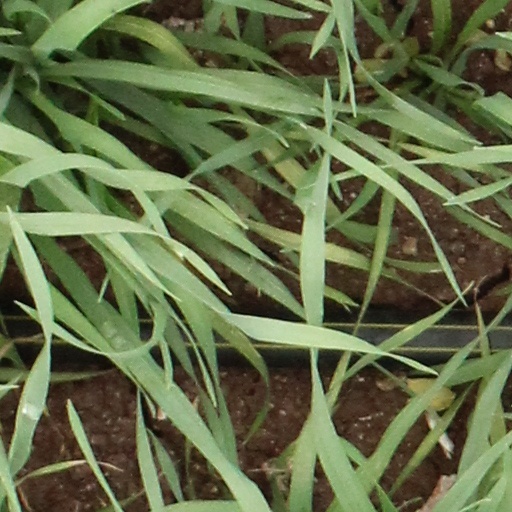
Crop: wheat